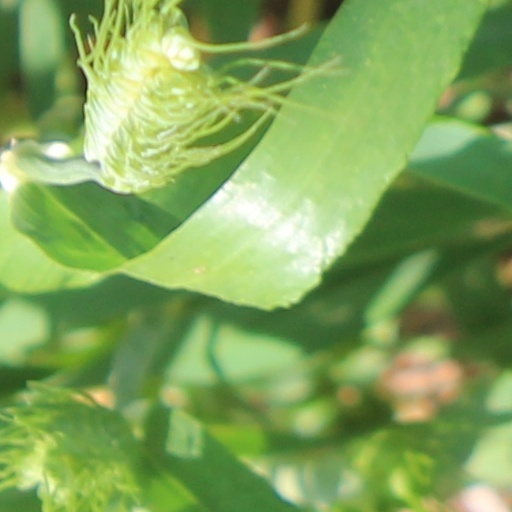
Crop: wheat